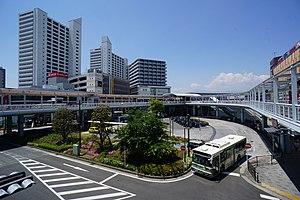
La gare d'Ebina est une gare ferroviaire de la ville d'Ebina, dans la préfecture de Kanagawa, au Japon. La gare est desservie par les lignes des compagnies JR East, Odakyū et Sōtetsu.